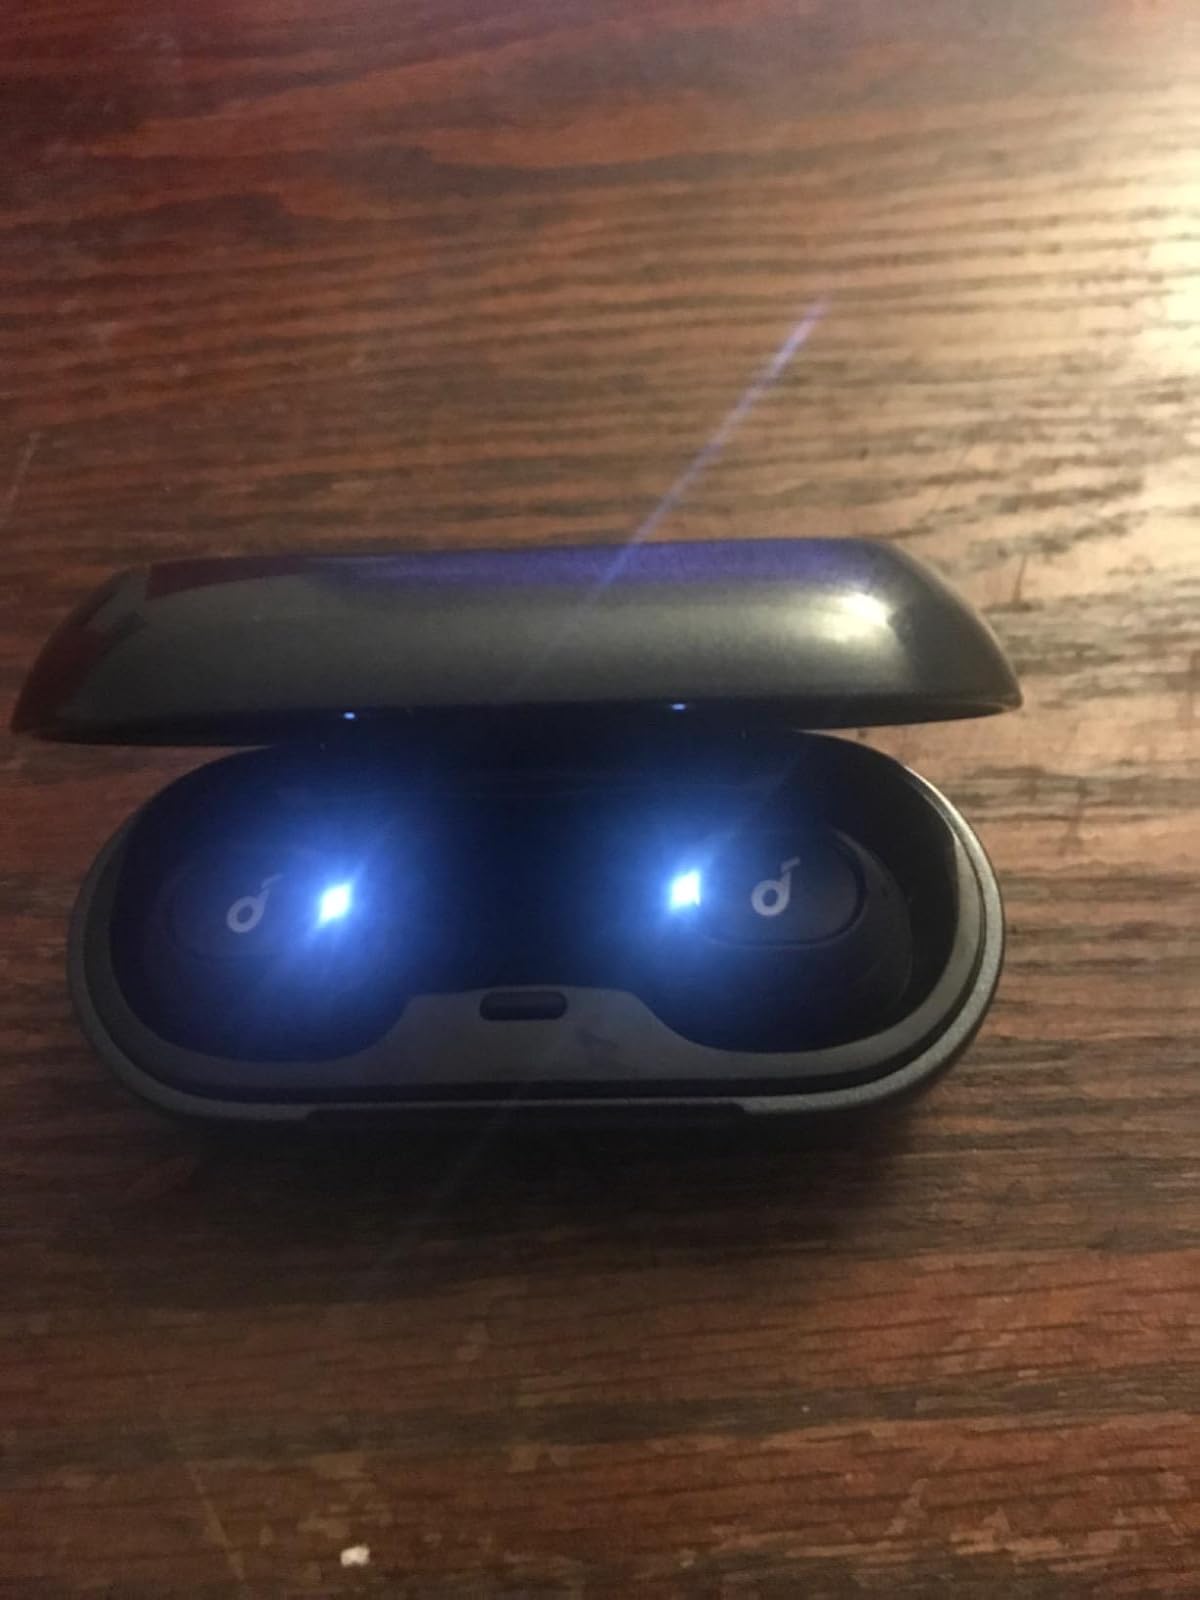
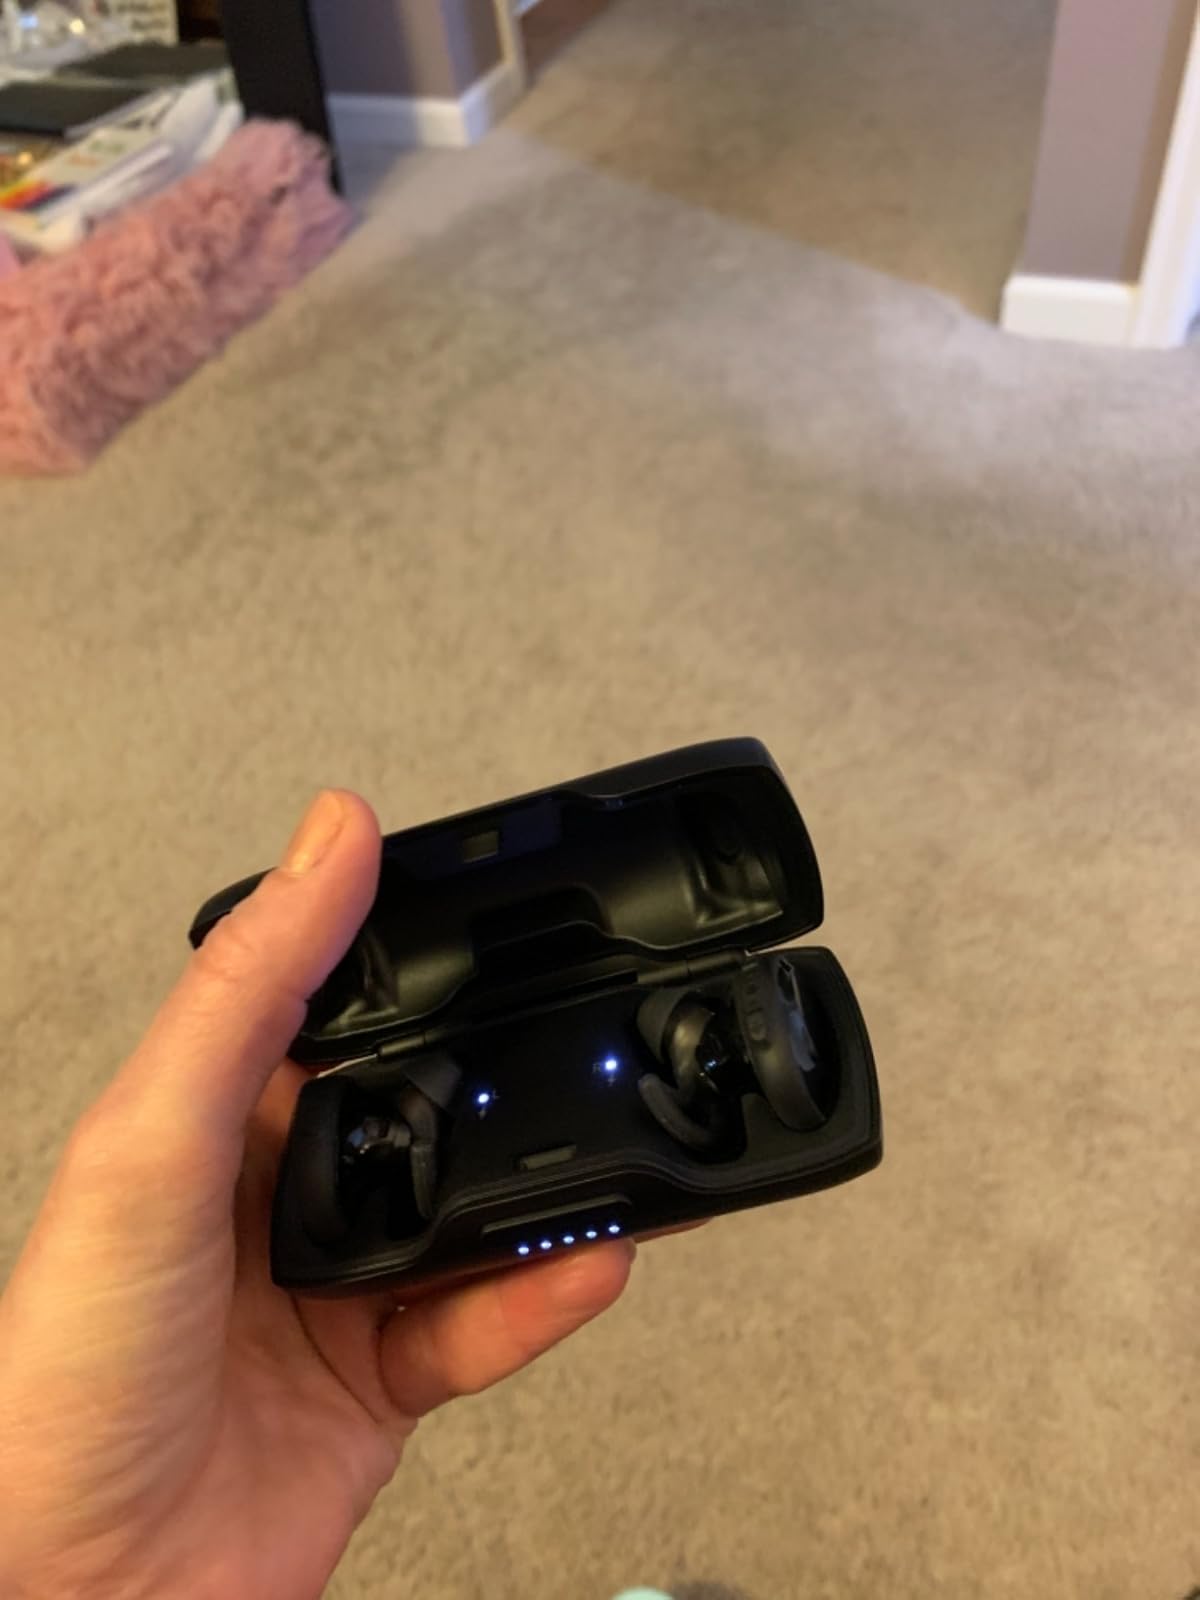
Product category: earbuds
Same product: no